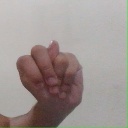
अक्षर: न